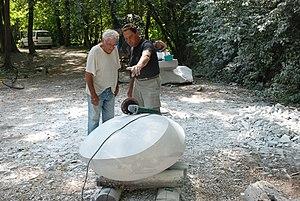
Robert Pierrestiger (à gauche) achevant la taille de son dernier ""caillou"" avec l'aide de RAymond Jacquier lors du symposium de Saint-Jean de Chépy (juillet-août 2012)"
Robert Pierrestiger, sculpteur. né 24 février 1926 à Paris et mort le 16 novembre 2013 à Coublevie.